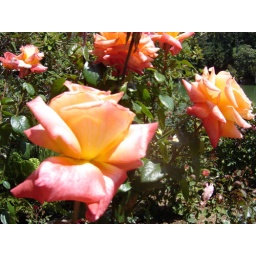
pink flowers in a bunch